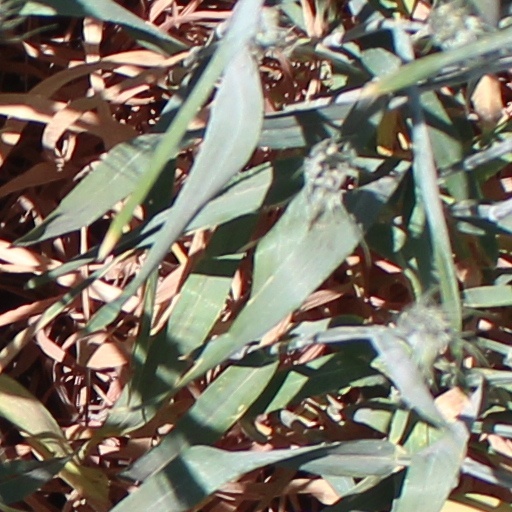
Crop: wheat